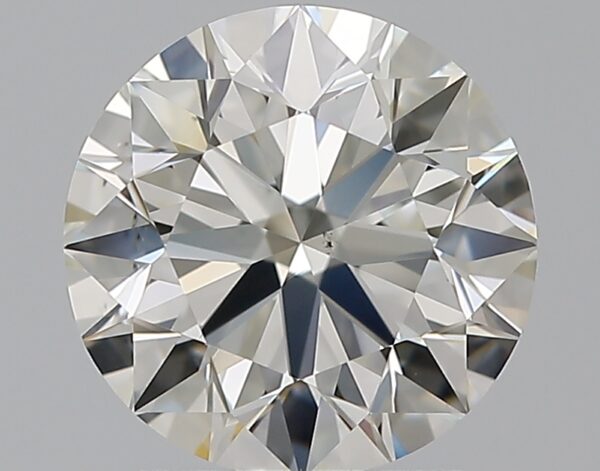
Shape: round
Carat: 1.71
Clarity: VS1
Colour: H
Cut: EX
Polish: EX
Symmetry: EX
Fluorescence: M
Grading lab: GIA
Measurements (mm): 7.57 x 7.62 x 4.76